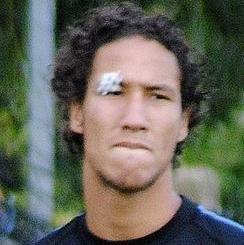
Age: 22